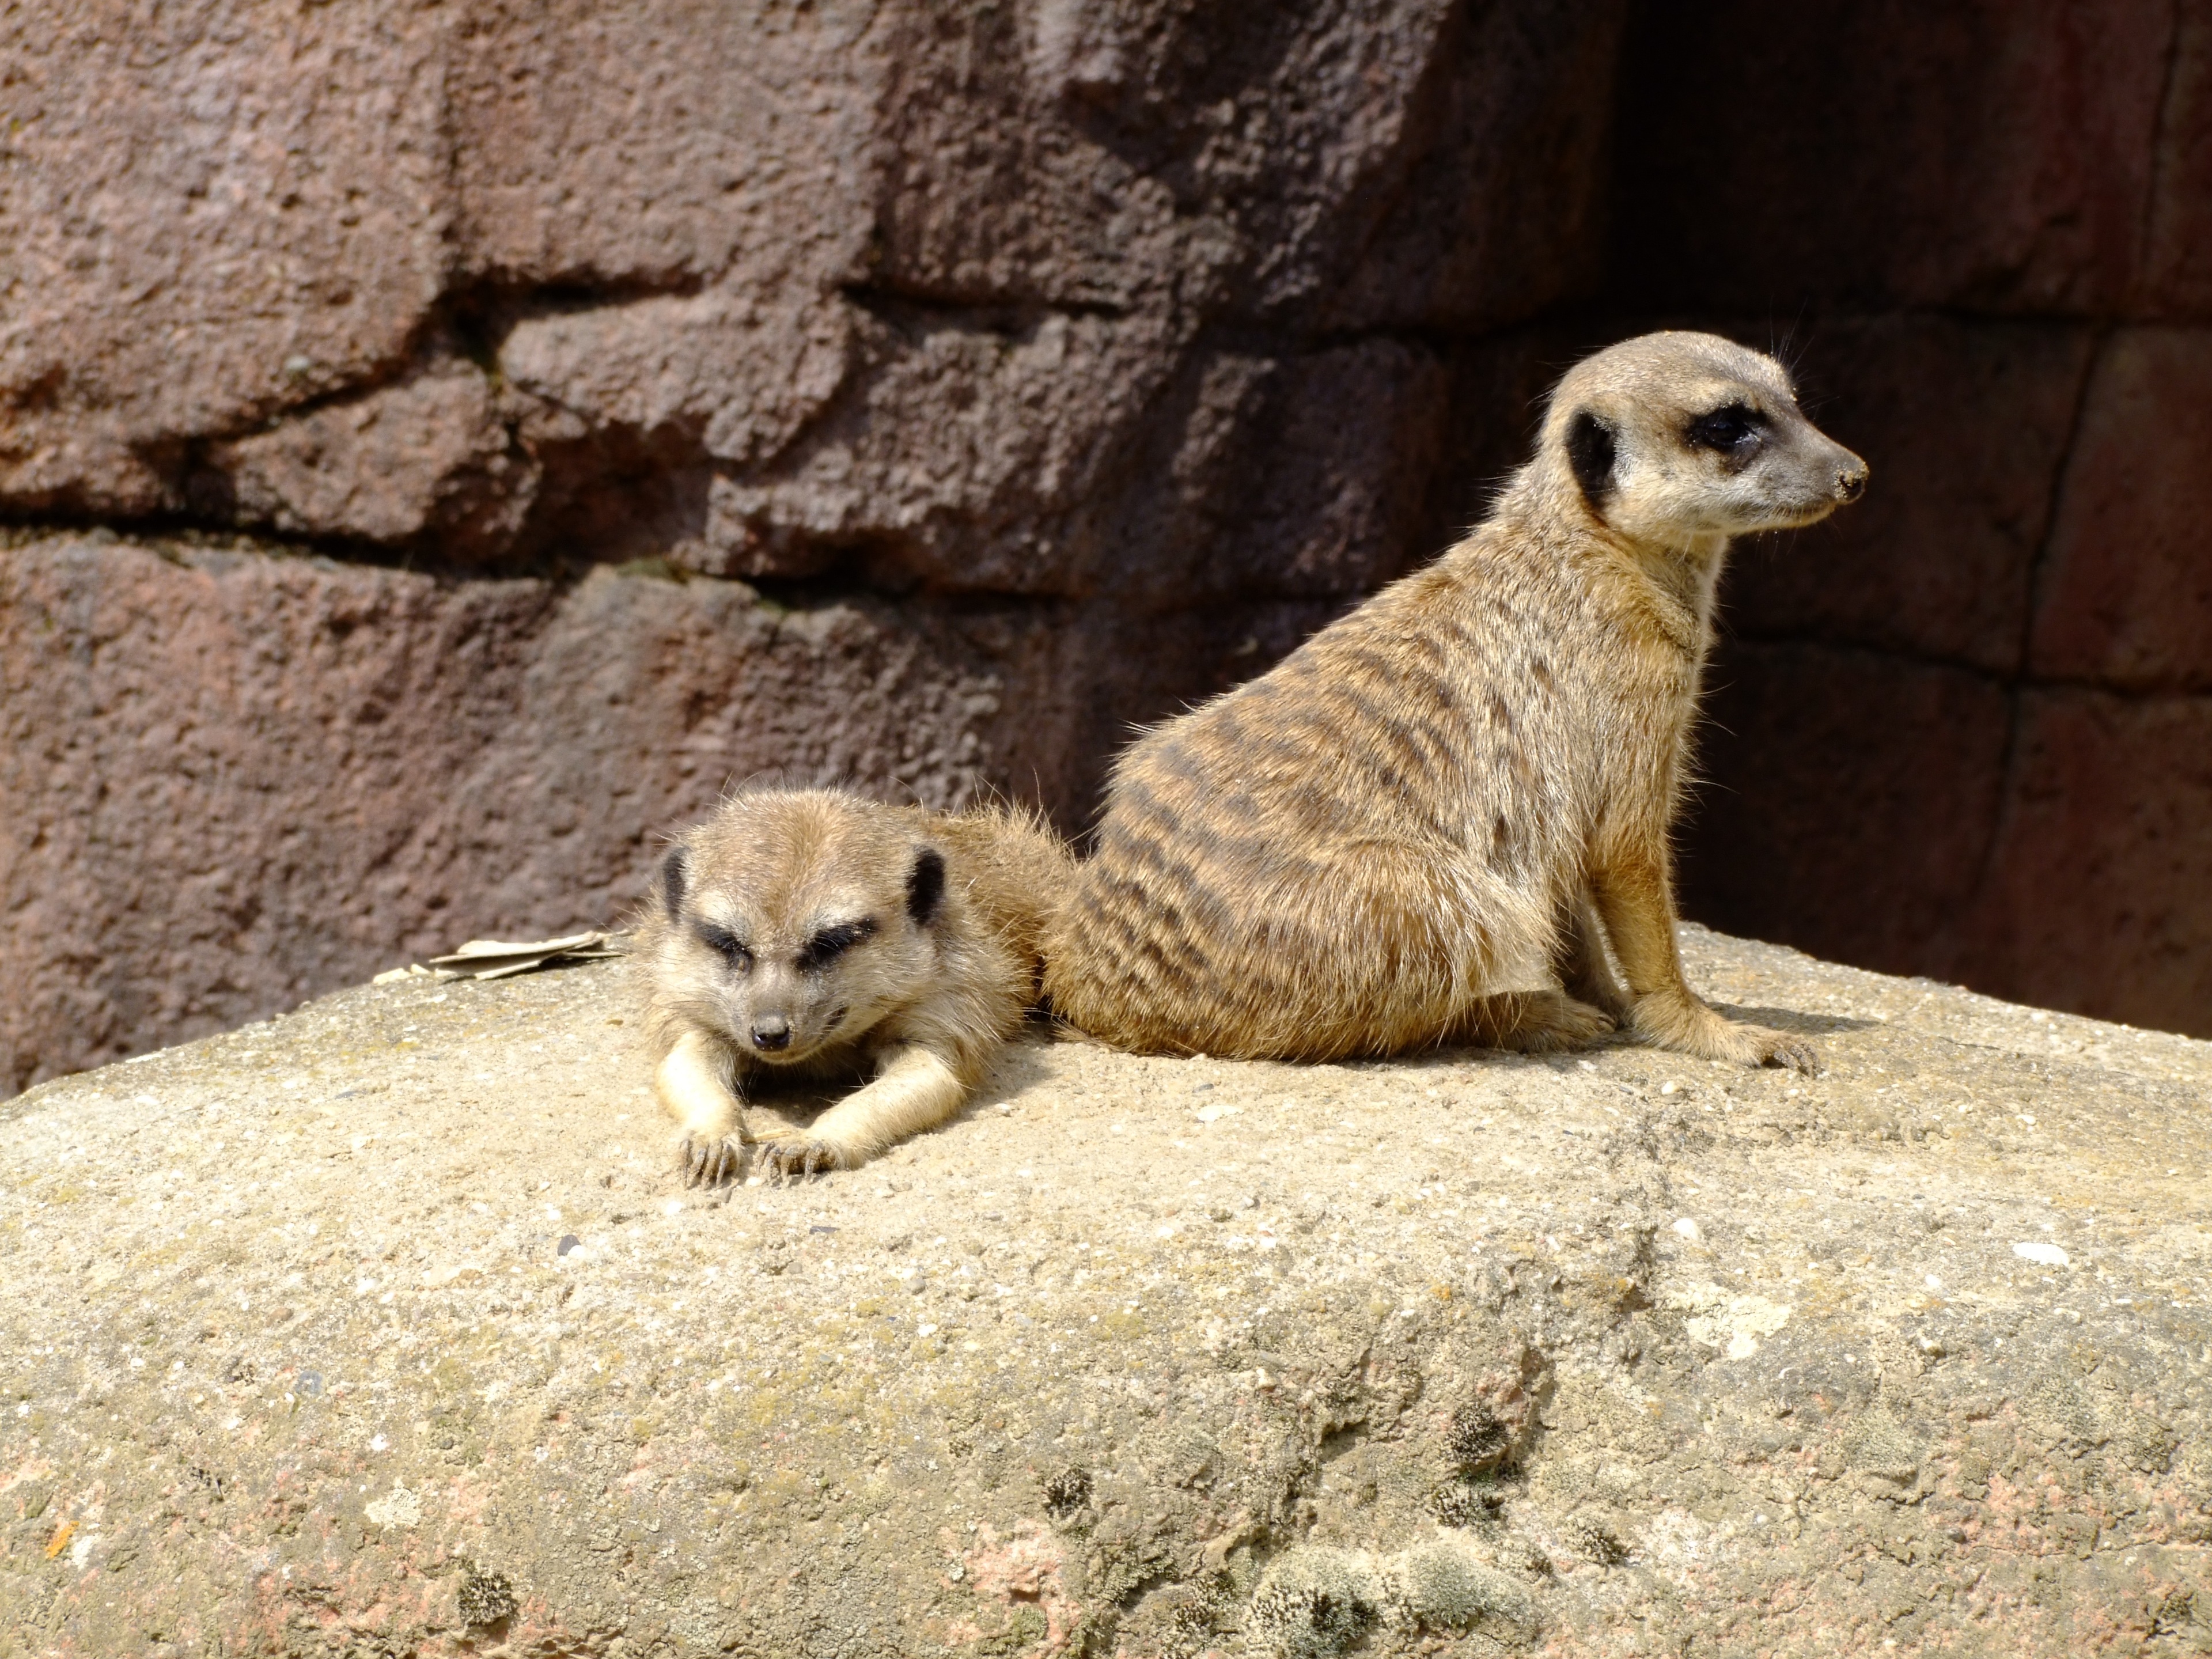
nature, animal, wildlife, wild, zoo, mammal, fauna, lazy, animals, vertebrate, meerkat, mongoose, timon, prairie dog